Alan Hurst (politician)

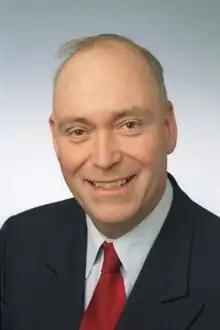
Hurst as an MP

Alan Arthur Hurst (2 September 1945 – 31 January 2023) was a British solicitor and Labour politician who served as Member of Parliament (MP) for Braintree in Essex from 1997 to 2005.